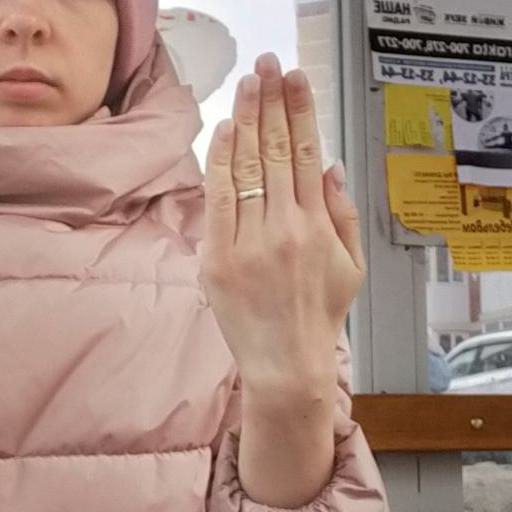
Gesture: stop_inverted